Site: brandenburg
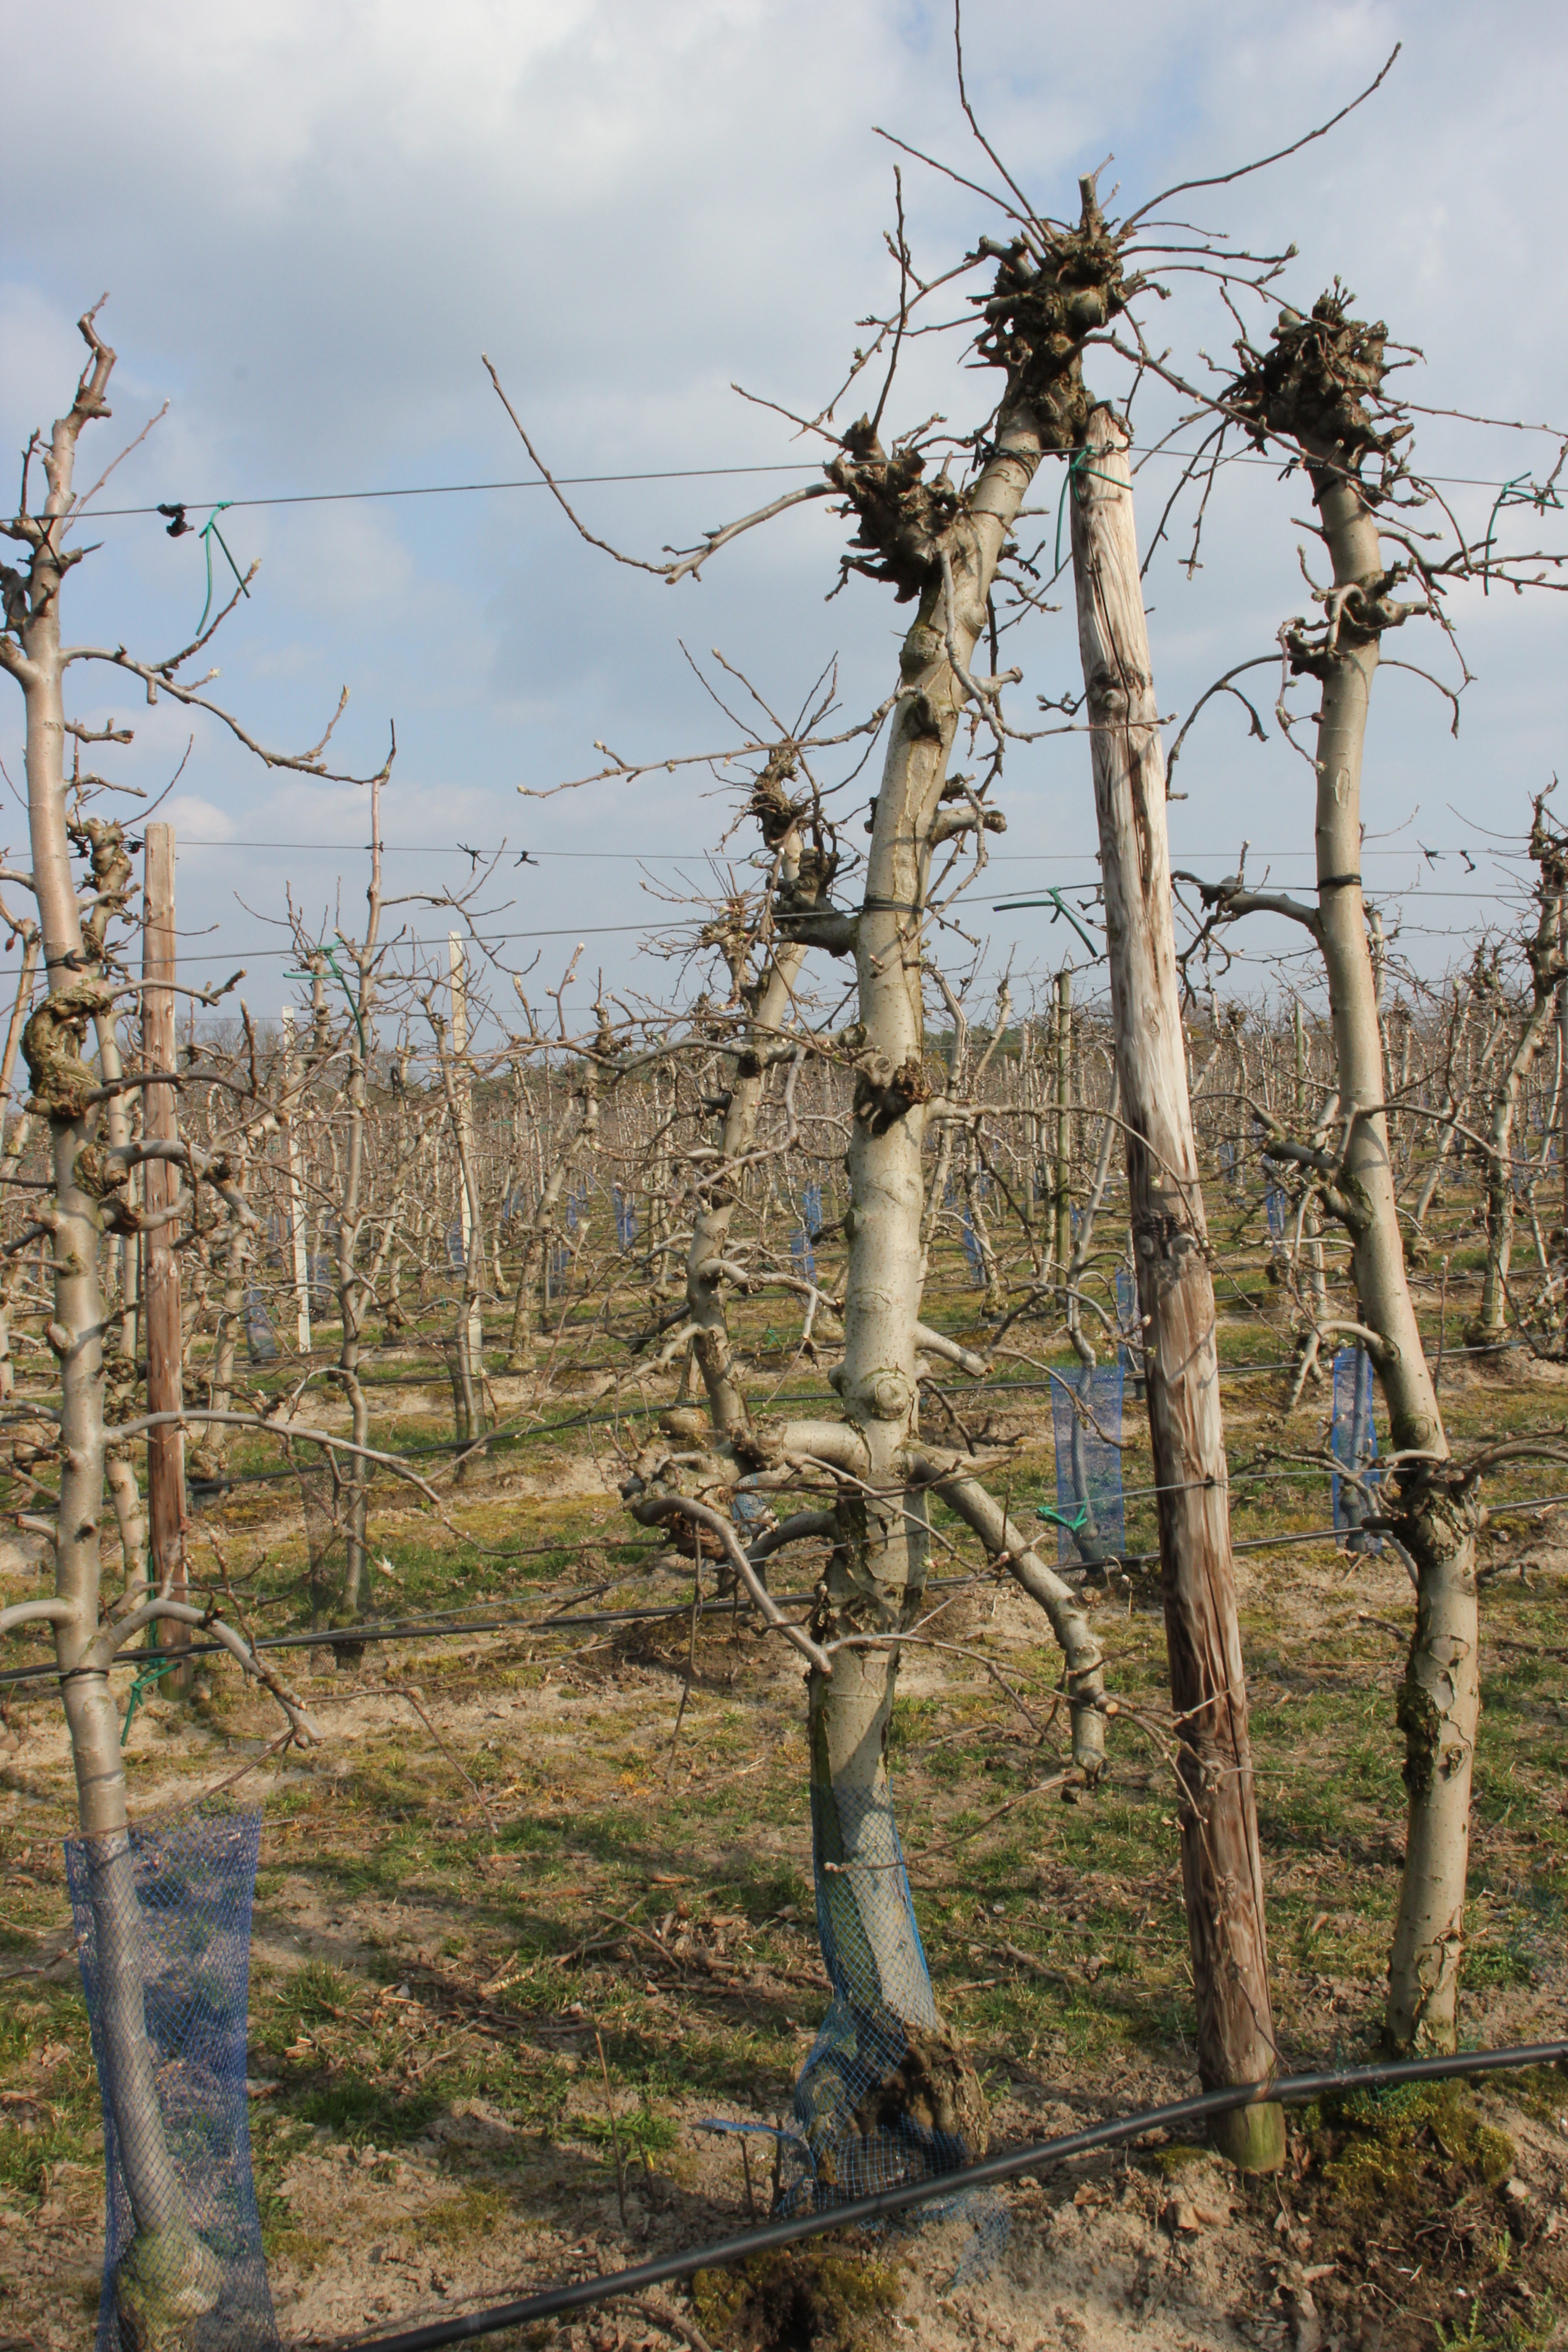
Growth stage (BBCH 03): Bud development